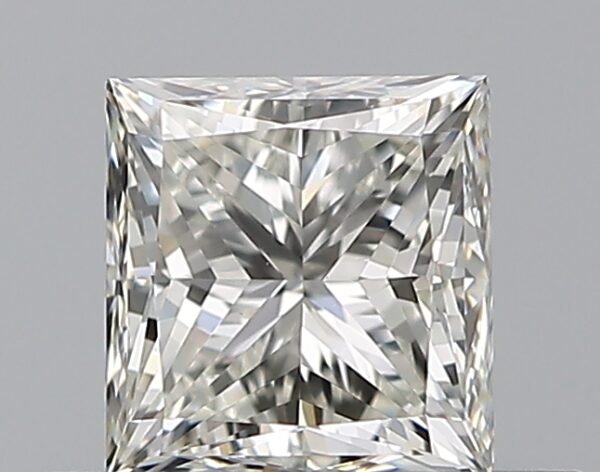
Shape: princess
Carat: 0.5
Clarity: VVS2
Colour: I
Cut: VG
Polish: EX
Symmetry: VG
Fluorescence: N
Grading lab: GIA
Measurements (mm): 4.25 x 4.09 x 3.11